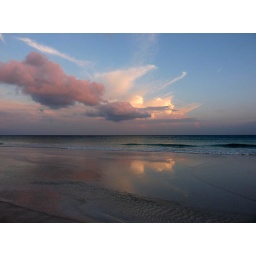
I liked the way the clouds reflected in the water between the sand bars.